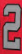
Number: 2